The Revenge of Shinobi (2002 video game)

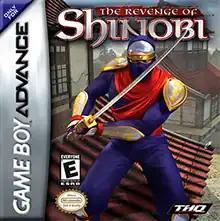
North American box art

The Revenge of Shinobi is a 2002 hack-and-slash action game developed by 3d6 Games and published by THQ for the Game Boy Advance. Although both games share the same title and follow the exploits of a ninja character, the game is not a continuation or port of the Mega Drive/Genesis game of the same name.